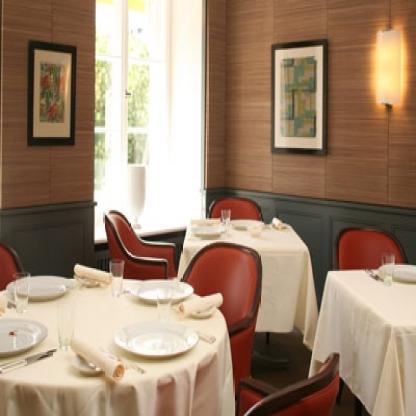
Scene: Indoor